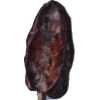
Label: carambola